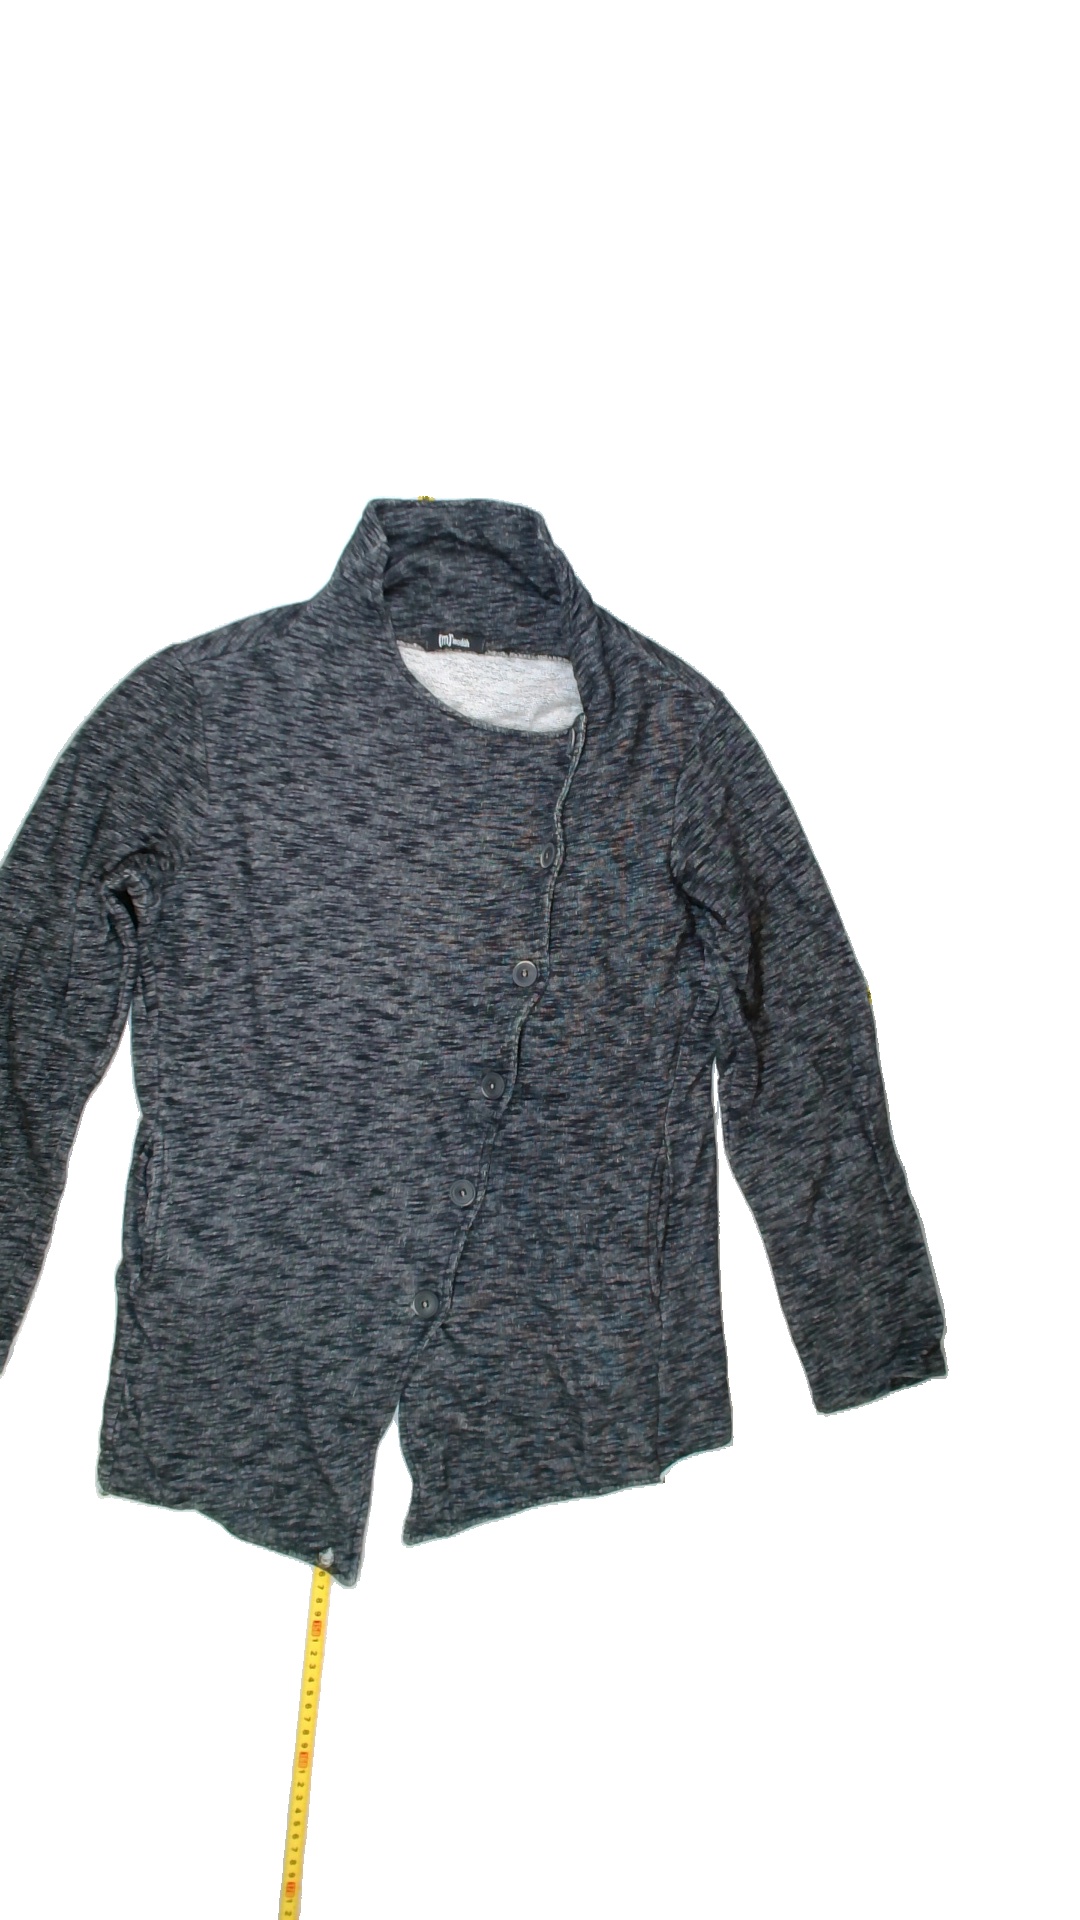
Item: Cardigan (Ladies)
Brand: Not Applicable
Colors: Grey
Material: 100%cotton
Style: No trend
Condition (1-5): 4
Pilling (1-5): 4
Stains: No
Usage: Reuse
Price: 50-100